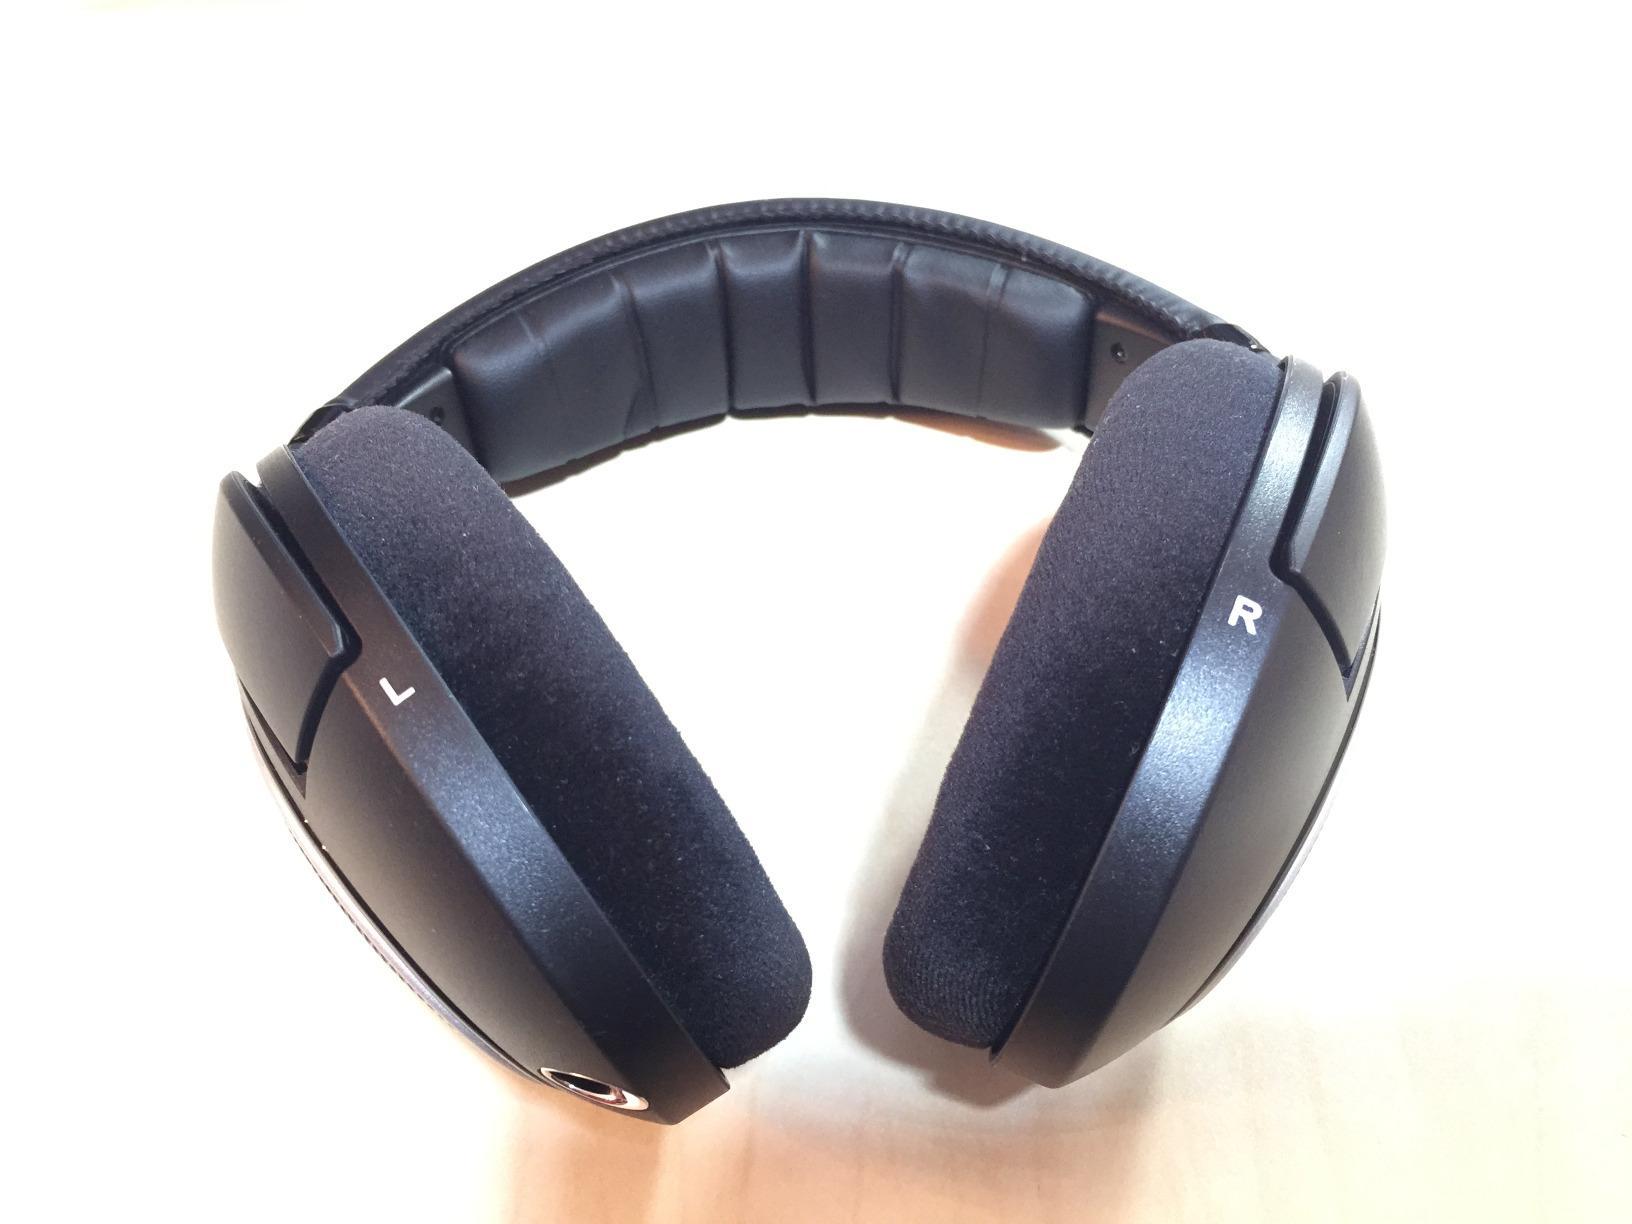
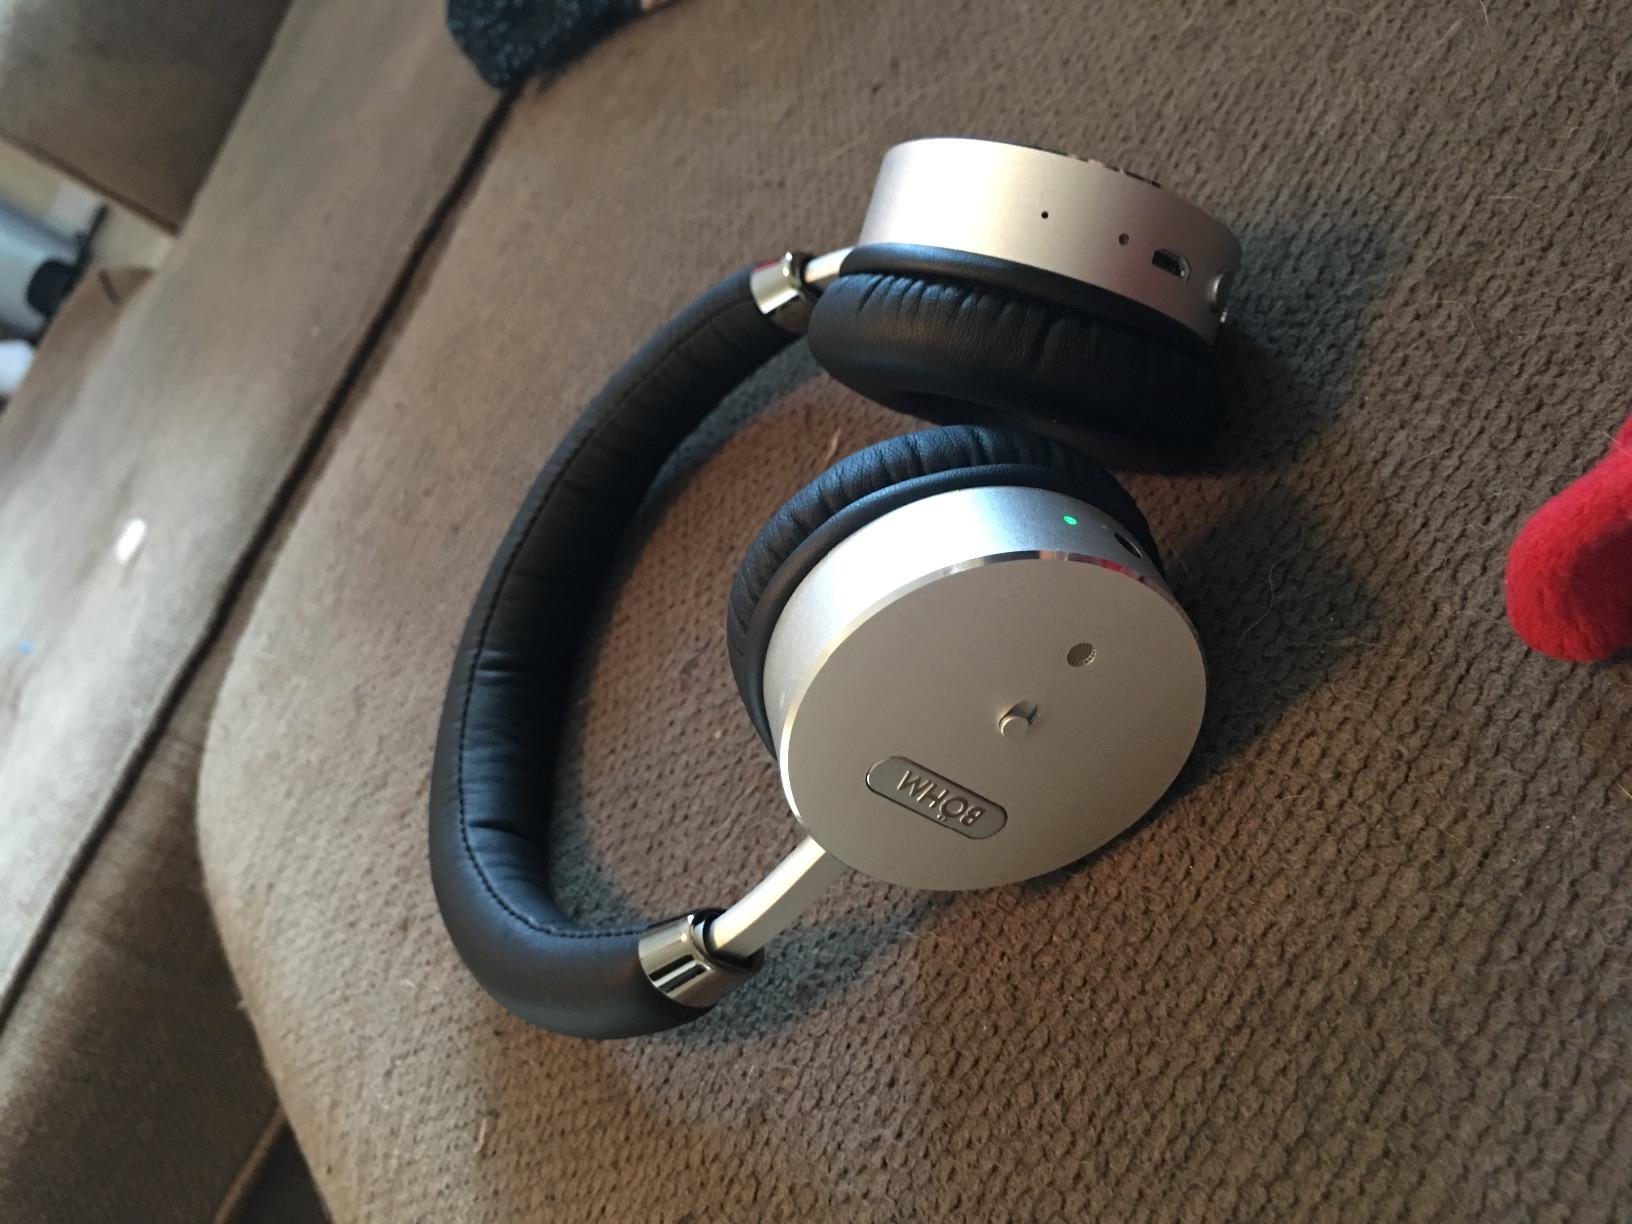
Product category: headphones
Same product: no